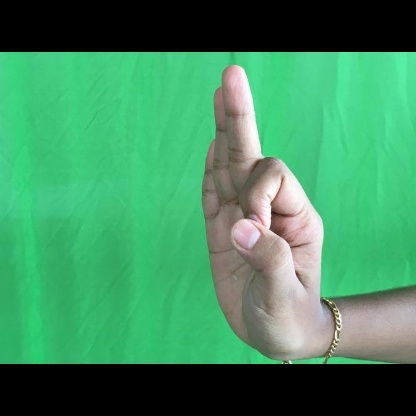
Mudra: Aralam